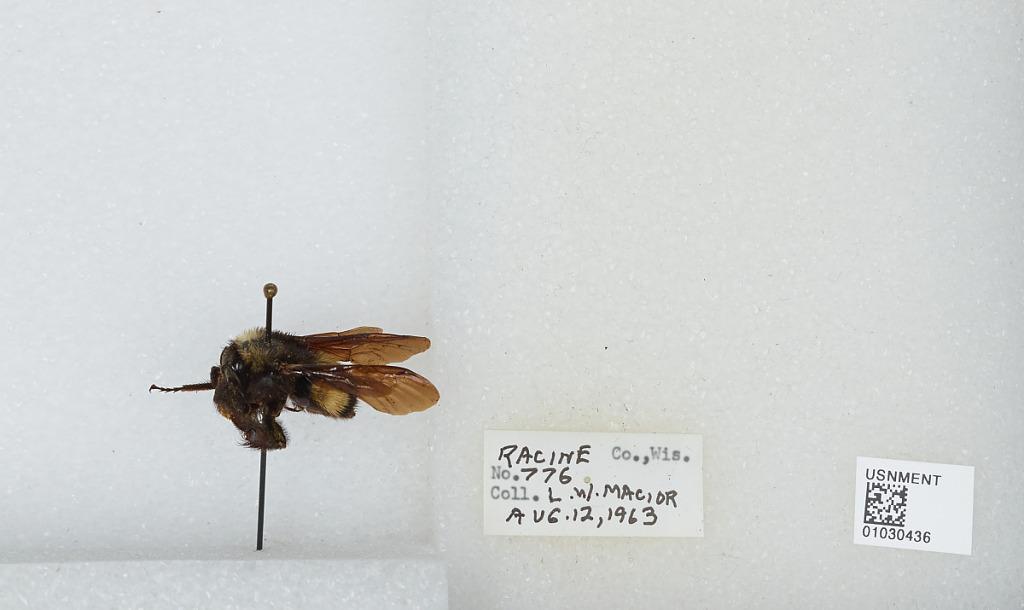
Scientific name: Bombus (Fervidobombus) pensylvanicus pensylvanicus (De Geer)
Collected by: L. Macior
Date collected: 1963-8-12
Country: United States
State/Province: Wisconsin
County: Racine
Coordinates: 42.78, -87.76